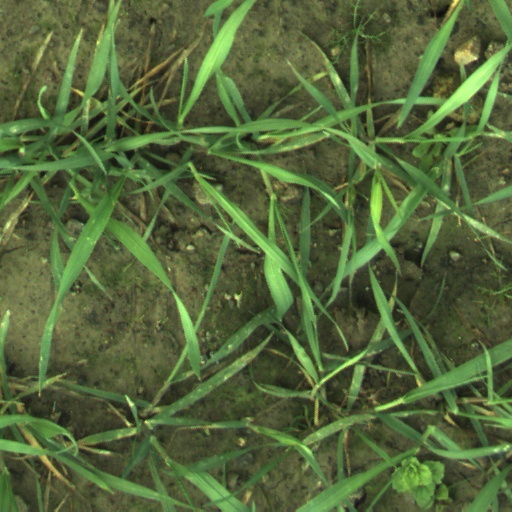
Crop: wheat